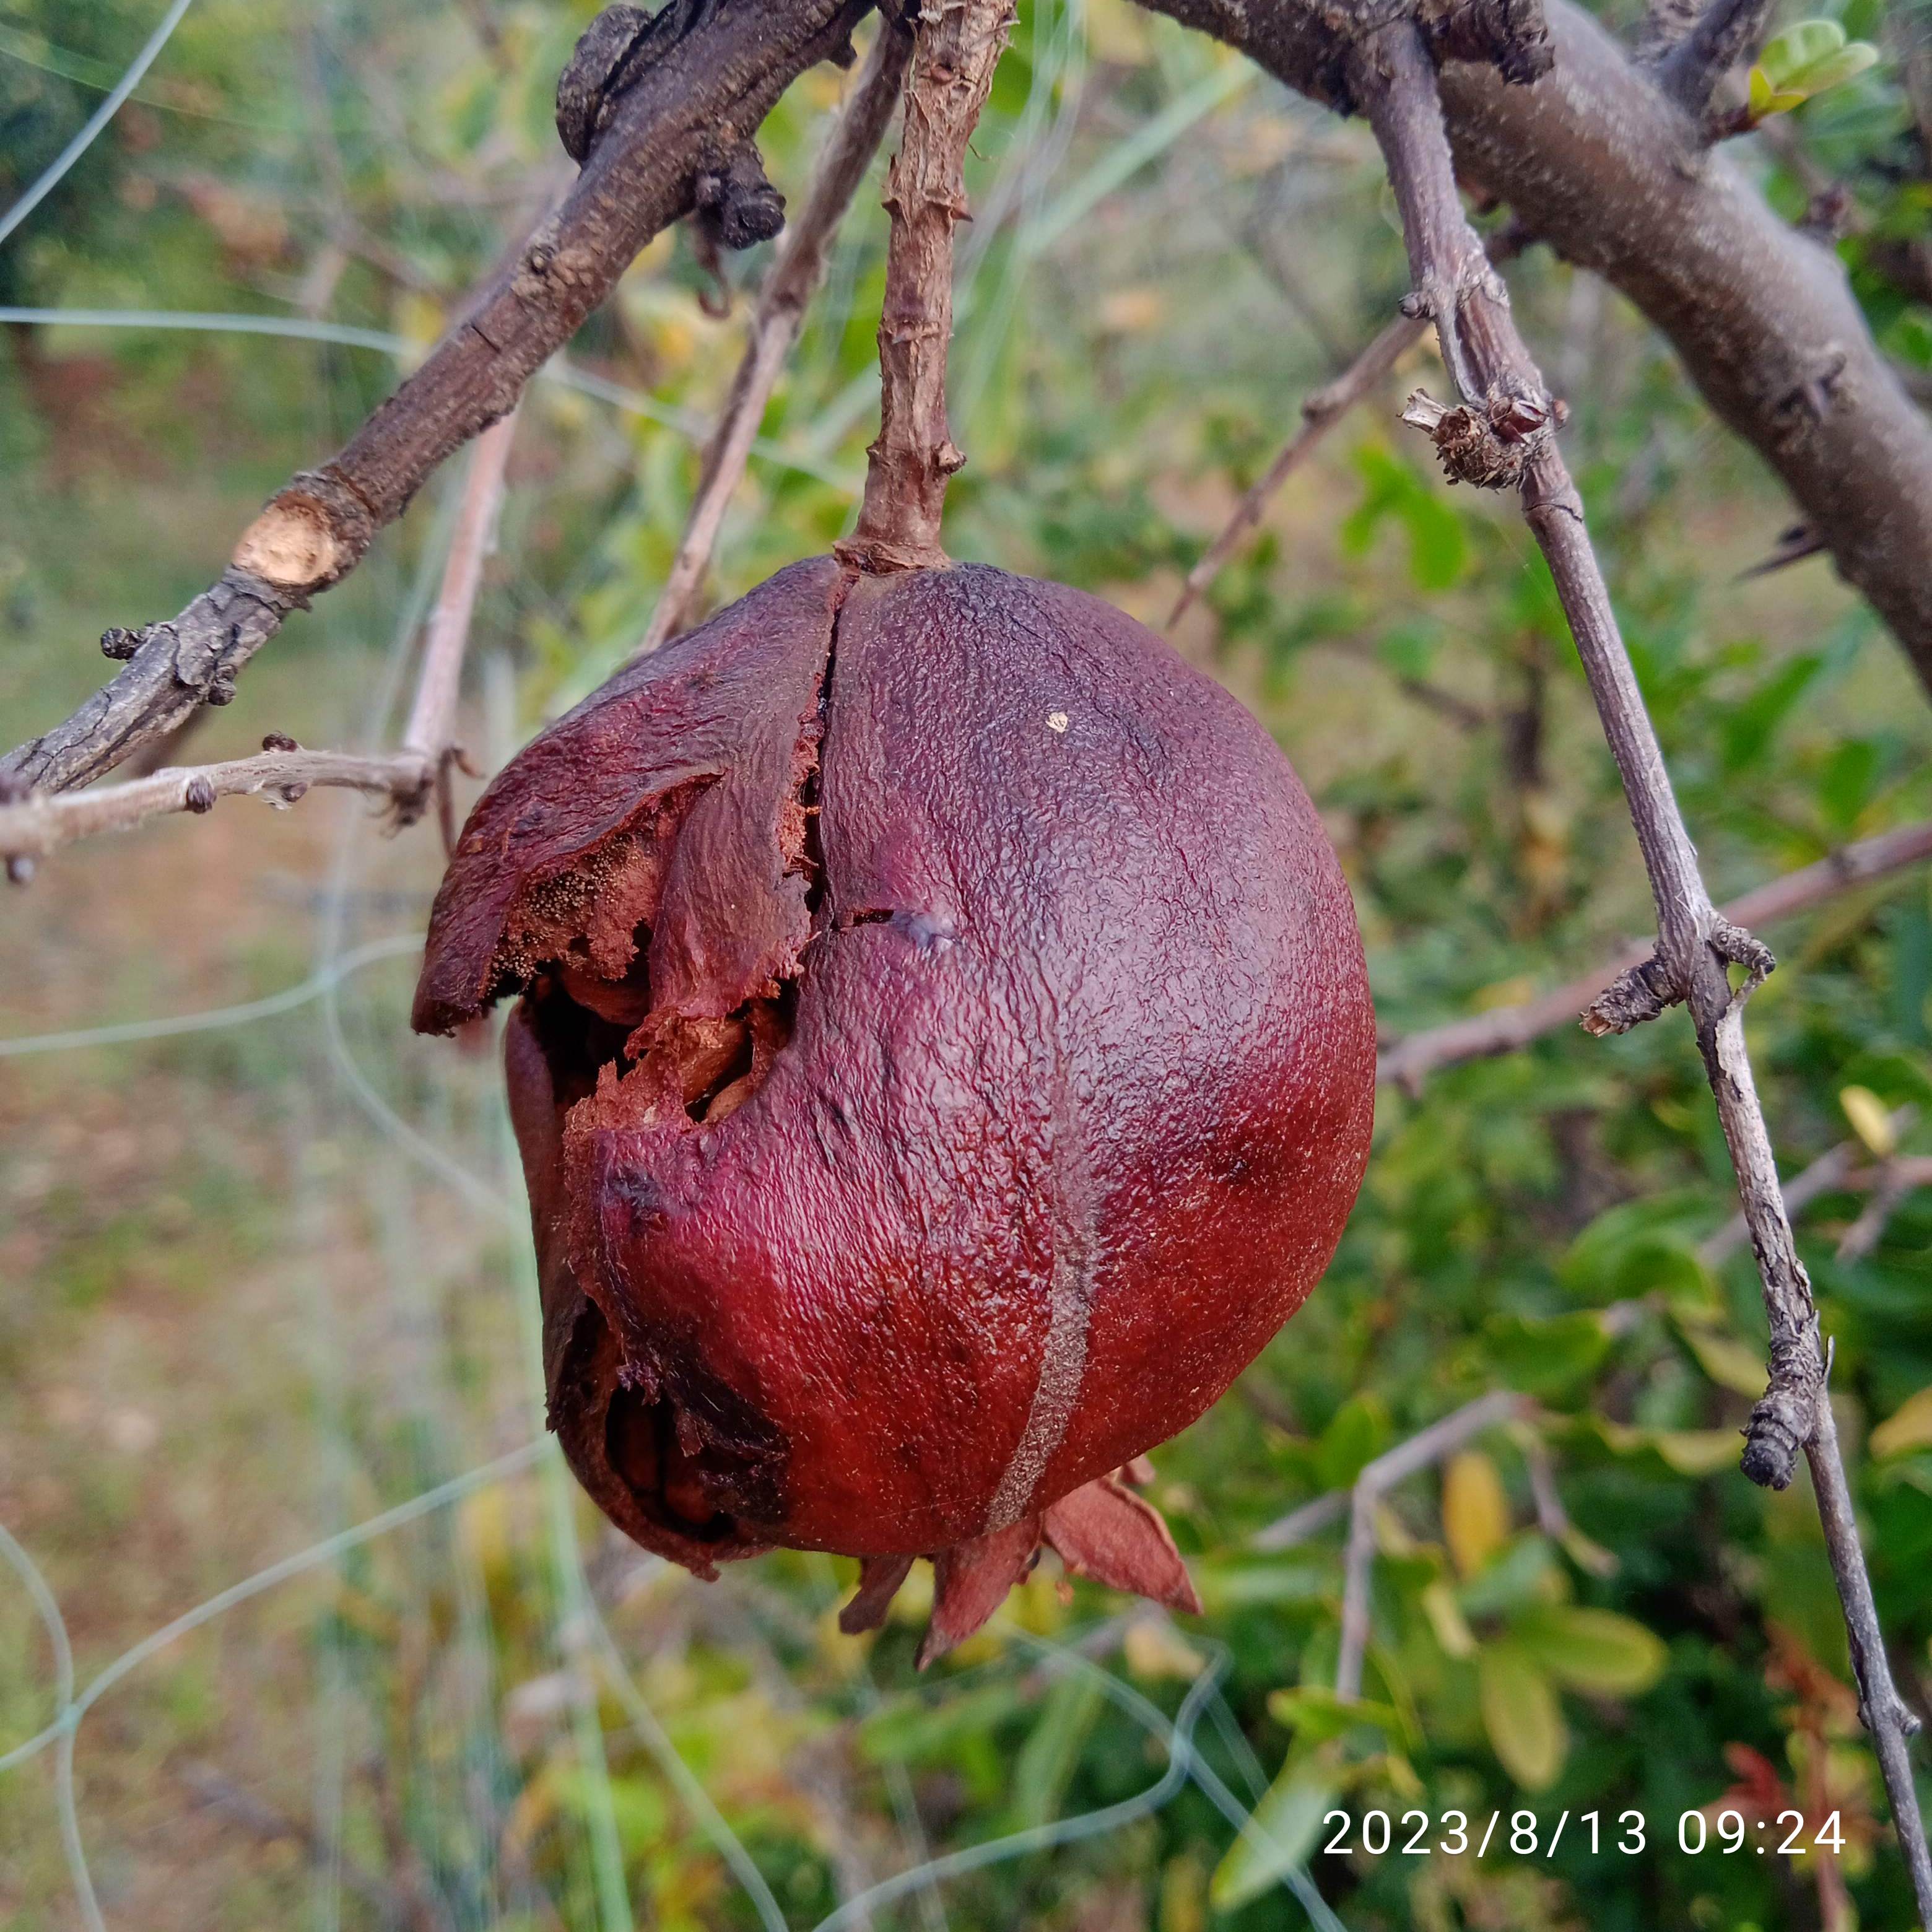
Label: Bacterial_Blight